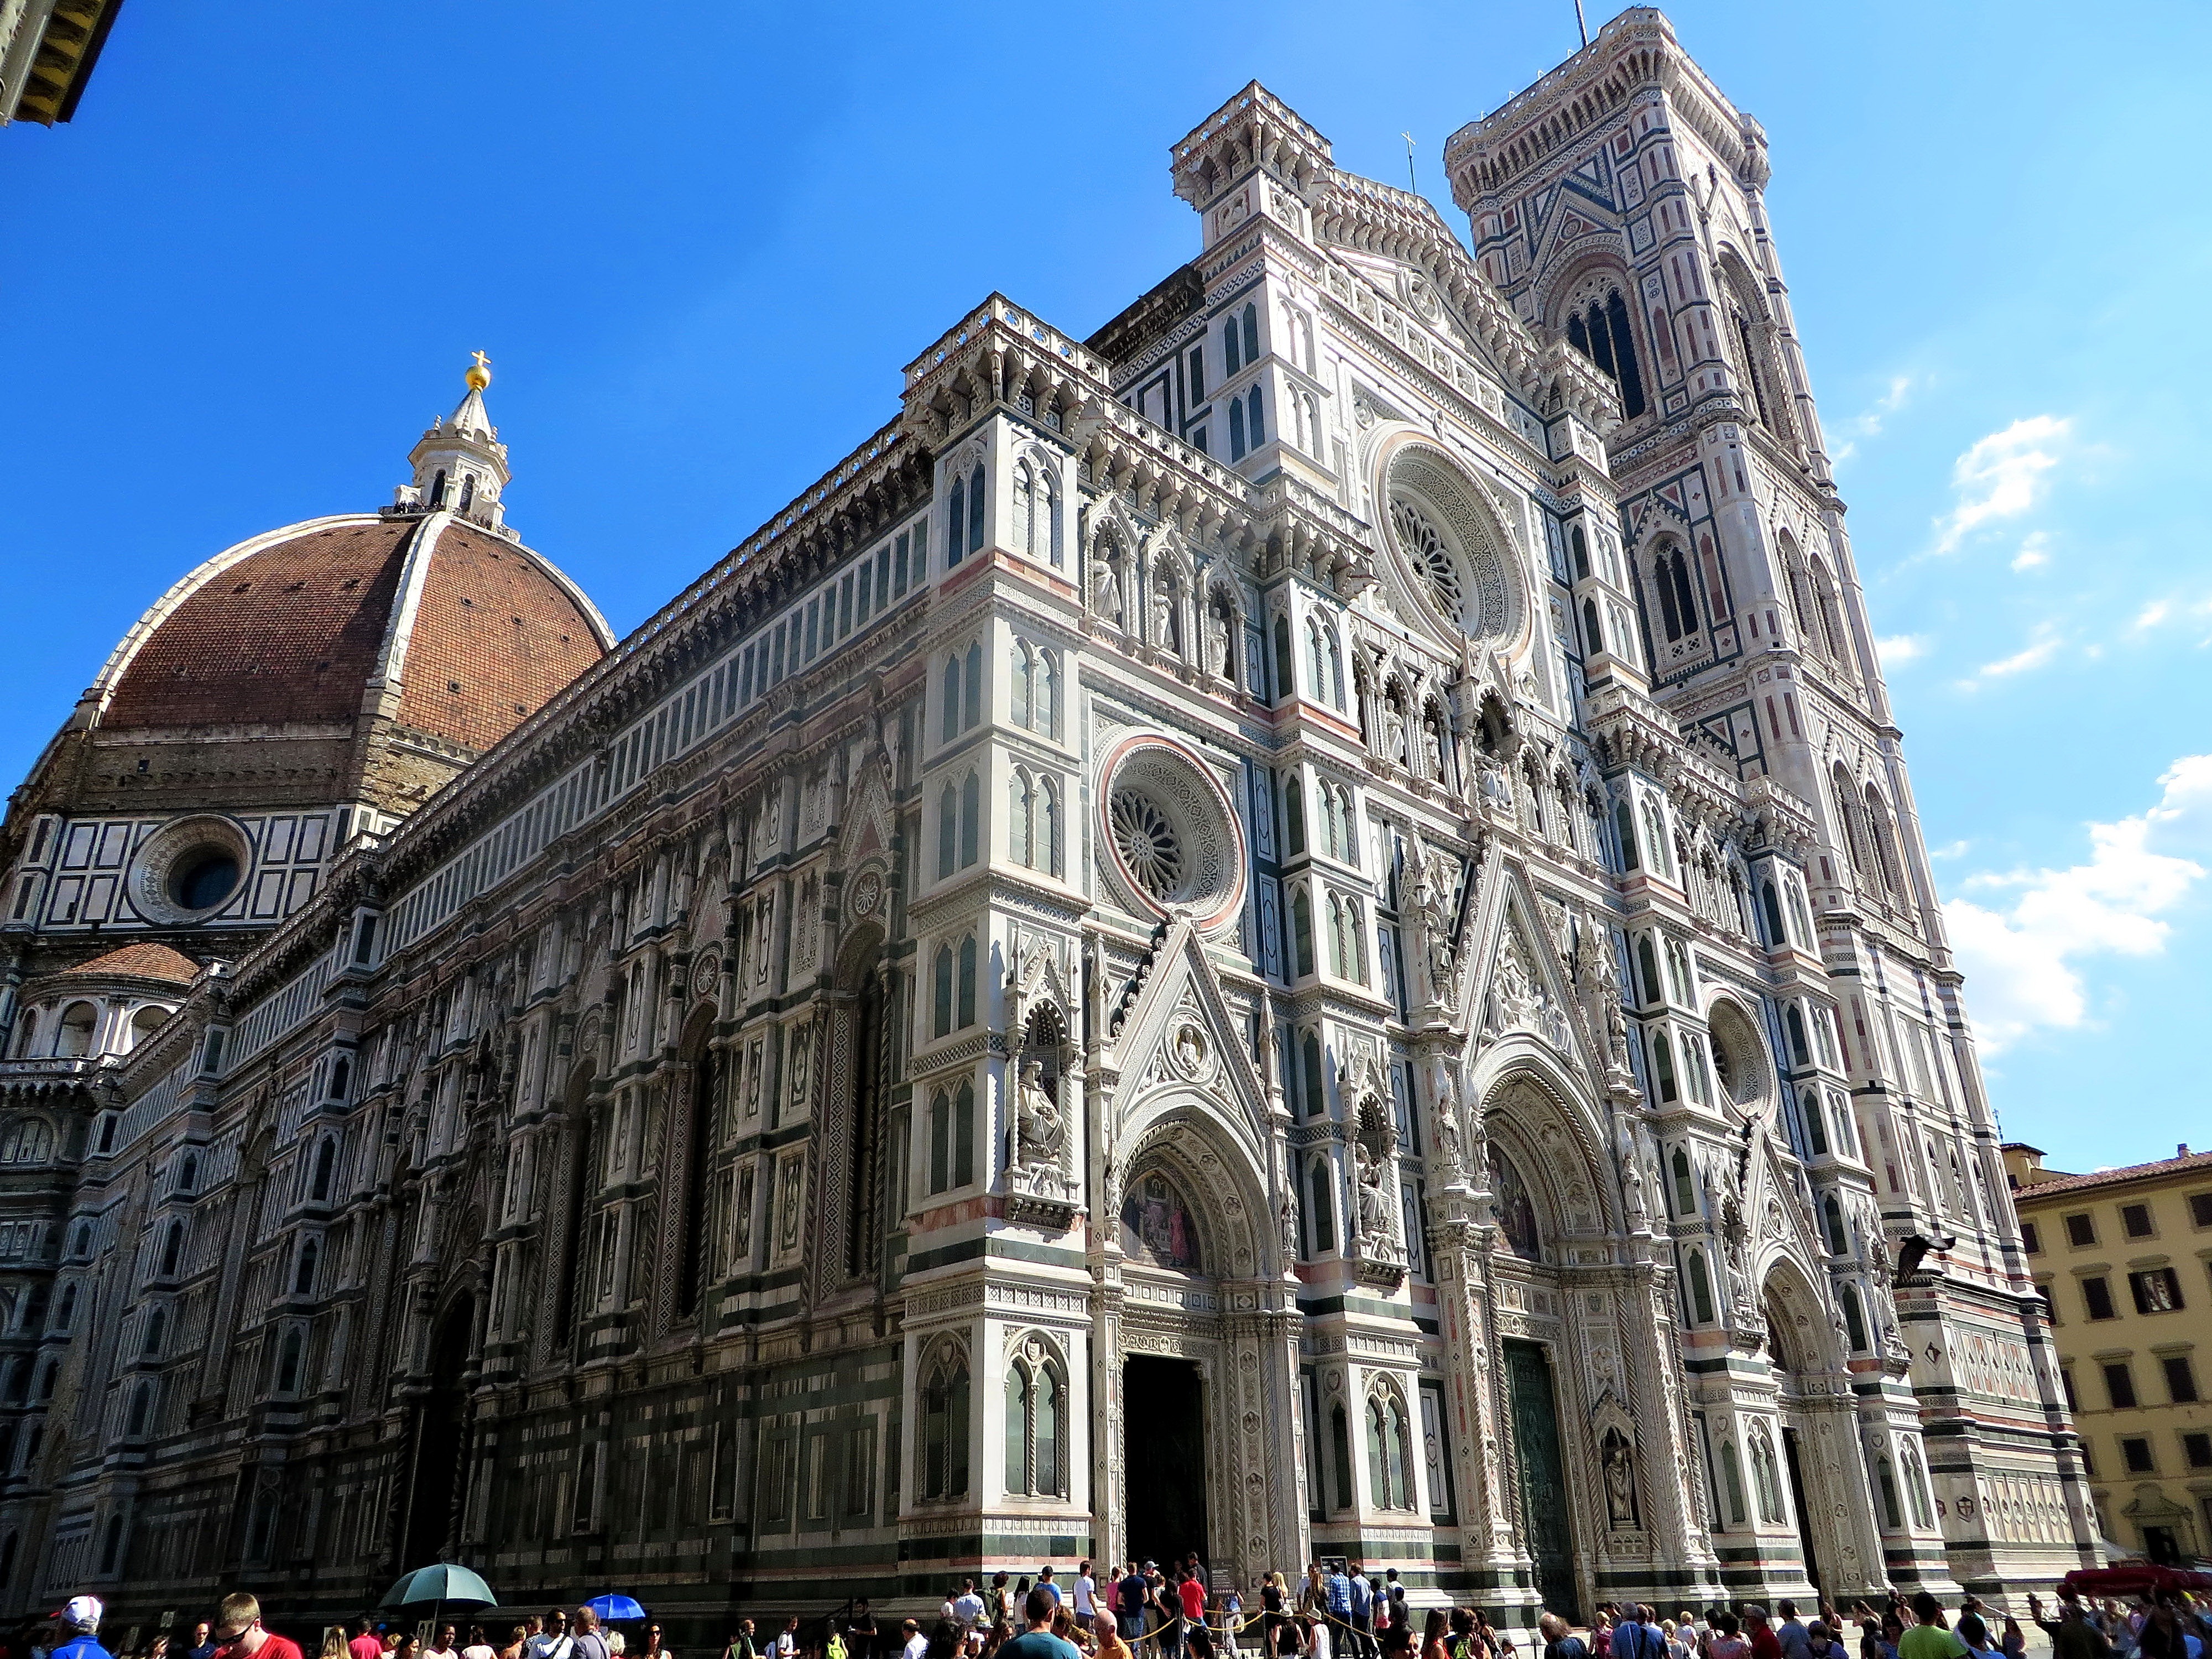
architecture, town, building, cityscape, downtown, travel, europe, plaza, religion, landmark, italy, tuscany, facade, sightseeing, church, cathedral, attraction, historic, tourism, place of worship, religious, catholic, culture, renaissance, european, famous, historical, basilica, dome, florence, duomo, italian, firenze, gothic architecture, tours